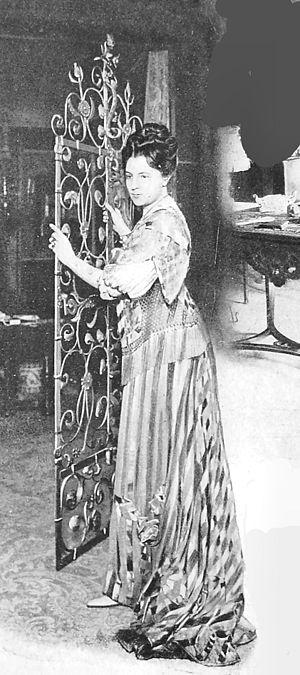
Photo en pieds de Jeanne de Flandreysy
Jeanne de Flandreysy, née Jeanne Mellier le 11 juillet 1874 à Valence et morte le 15 mai 1959 à Avignon, est une femme de lettres française.
De nombreuses personnalités sont liées à l'histoire du territoire d'Avignon et de sa ville. Qu’ils y soient nés ou simplement fortement liés, on trouve des personnalités religieuses comme des papes ou des cardinaux, des personnalités politiques présentes ou passées, des militaires, des sportifs, des artistes, qu’ils soient sculpteurs, peintres, bâtisseurs, chanteurs, écrivains et poètes dont plusieurs membres du Félibrige.